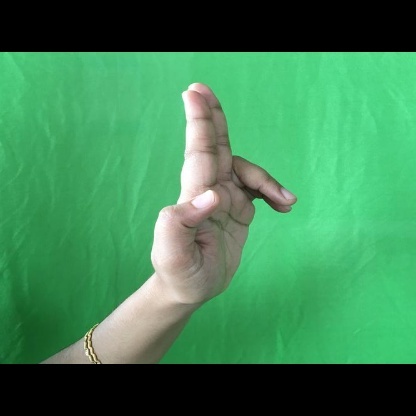
Mudra: Ardhapathaka